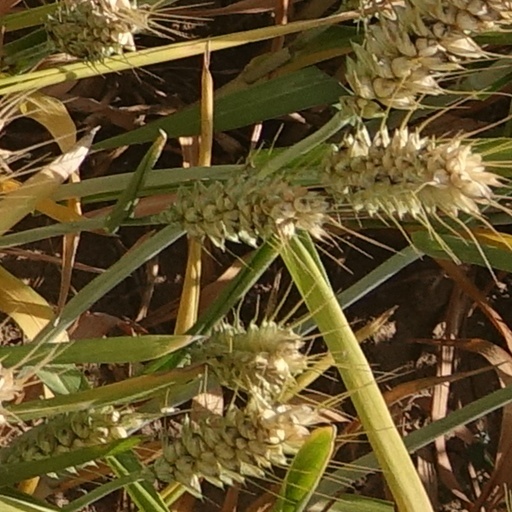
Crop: wheat